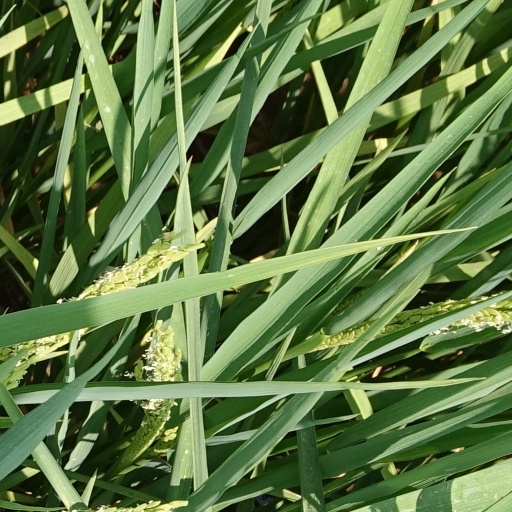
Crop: rice